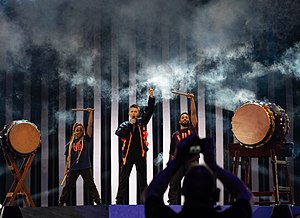
Eliot Vassamillet
Eliot Vassamillet (2019)
Eliot Vassamillet er en belgisk sanger, der repræsenterer Belgien ved Eurovision Song Contest 2019 i Tel Aviv, Israel.Han blev udvalgt internt med sangen "Wake Up" skrevet af Pierre Dumoulin, der tidligere har skrevet "City Lights" til sangerinden Blanche, som placerede sig som nummer 4. ved Eurovision Song Contest 2017.